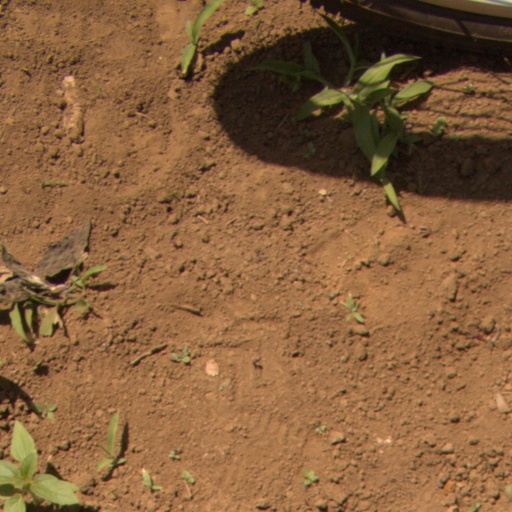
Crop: Jerusalem artichoke